Transport in Sydney in the 2010s

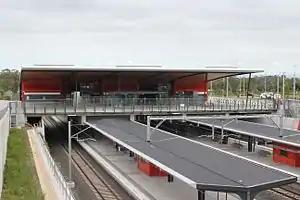
The terminus of the South West Rail Link at Leppington

The South West Rail Link is a new passenger railway that serves the city's "South West Growth Centre". It diverges from the existing network at Glenfield and runs to Leppington. An intermediate station serves Edmondson Park. The line opened 8 February 2015. The railway was in December 2015, replacing the initial shuttle service between Leppington and Liverpool.